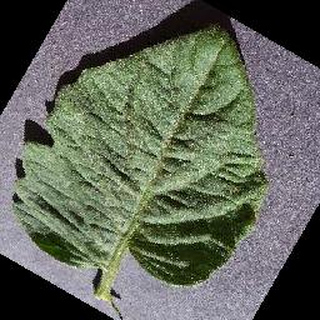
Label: healthy_tomato